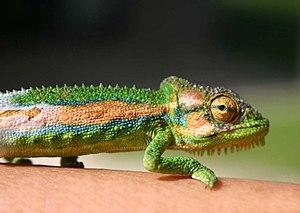
Bradypodion pumilum est une espèce de sauriens de la famille des Chamaeleonidae. Cette espèce effectue une reproduction vivipare, donc met au monde des petits en vie.